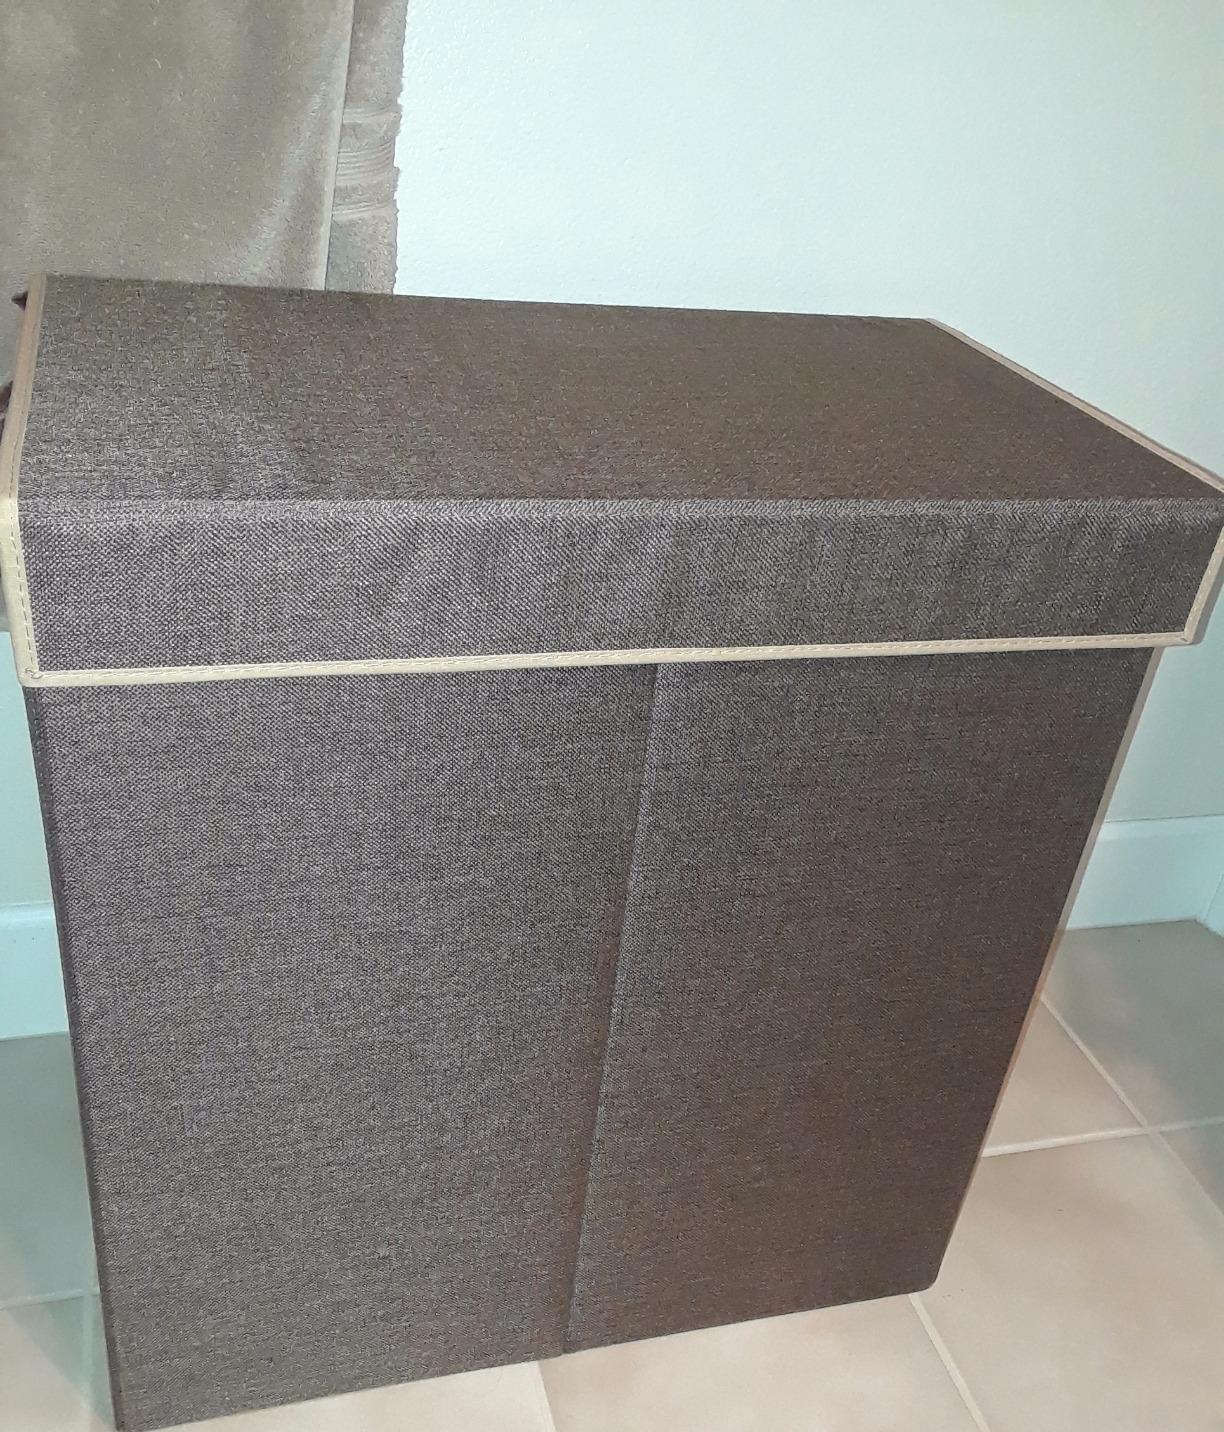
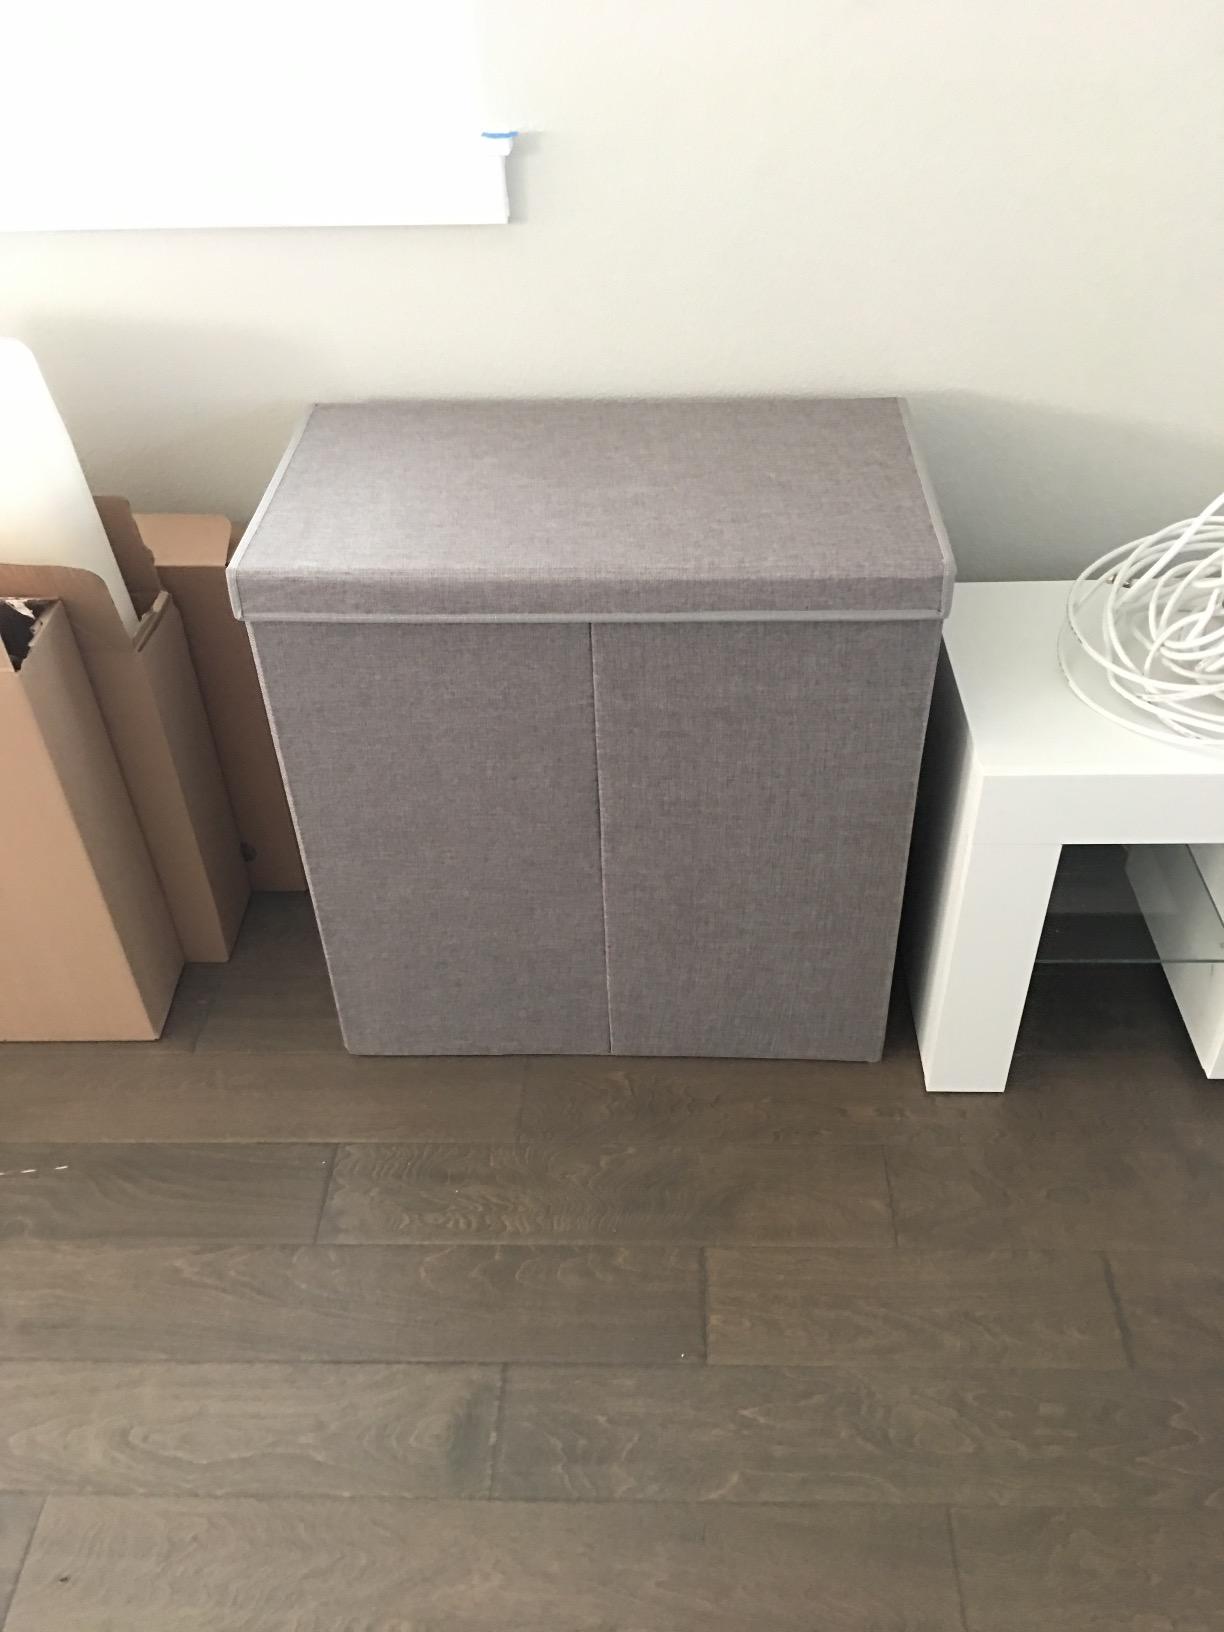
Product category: items_hamper
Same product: no